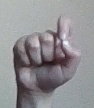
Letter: fa